Bideford

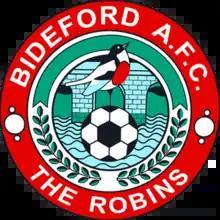
The Bideford A.F.C. crest.

Bideford Art School was located on The Quay from 1896 to the 1970s. Alumni included Judith Ackland and novelist Rosemary Sutcliff. Today the building houses Bideford Arts Centre. The Burton at Bideford is an art gallery and museum in the town that has collections on various things of interest connected with Bideford's heritage, including clay pipes and tea caddies. The art gallery displays work by local artists featuring local heritage and local landscapes.